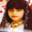
Label: girl